2016 Bathurst 12 Hour

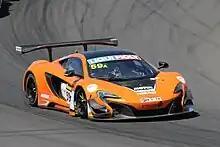
The race and Class AP-winning McLaren 650S GT3 of Álvaro Parente, Shane van Gisbergen and Jonathon Webb.

The 2016 Liqui Moly Bathurst 12 Hour was an endurance race for a variety of GT and touring car classes, including: GT3 cars, GT4 cars and Group 3E Series Production Cars. The event, which was staged at the Mount Panorama Circuit, near Bathurst, in New South Wales, Australia on 7 February 2016, was the fourteenth running of the Bathurst 12 Hour. It was also the opening round of the 2016 Intercontinental GT Challenge Series.